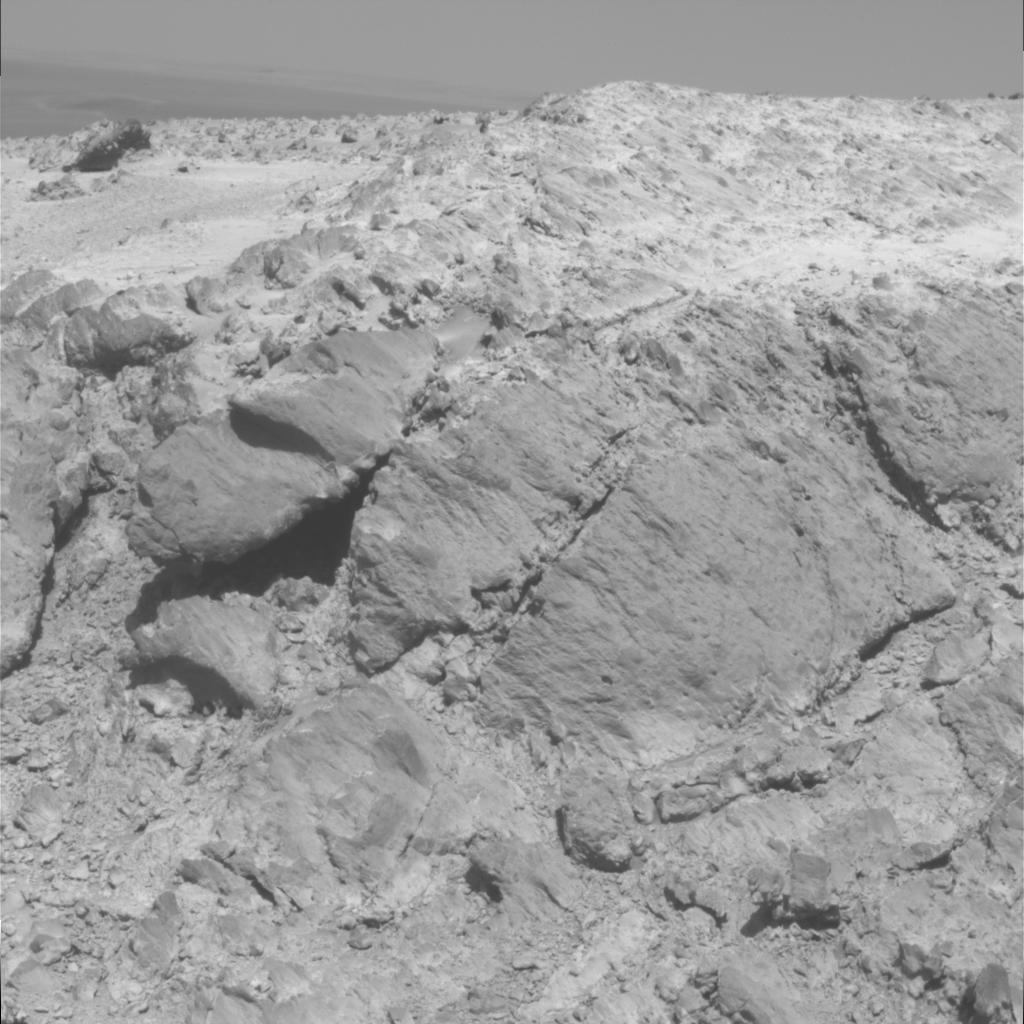
Surface features visible: Rock Outcrops, Clasts, Rock (Linear Features), Soil, Sky, Nearby Surface